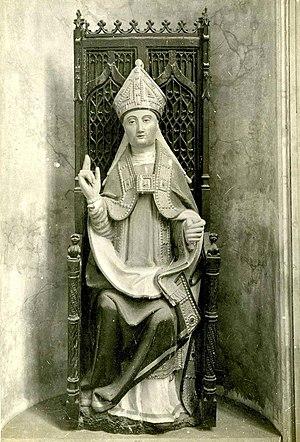
Statue de saint Ouen assis, XIVe siècle (œuvre disparue).
L'église Saint-Ouen est une église catholique paroissiale située à Therdonne, dans le département de l'Oise, en France. Elle est totalement isolée des habitations. Sa vaste nef unique, maintes fois réparée, remonte en partie au XIᵉ siècle, comme le donne à penser son appareil de petits moellons cubiques récupérés d'édifices gallo-romains démantelés. Son transept et son chœur, composé d'une travée droite et d'une abside à cinq pans, est de style gothique flamboyant, et date du premier quart du XVIᵉ siècle. Au niveau de l'ancien diocèse de Beauvais, cet ensemble d'une exécution soignée représente l'une des réalisations flamboyantes les plus remarquables dans le milieu rural. La consécration des deux chapelles dans les croisillon n'est intervenu que tardivement, en 1556. Le clocher, implanté au sud de la nef, près du croisillon sud, n'a été bâti qu'entre 1674 et 1676, et remplace un clocher roman victime d'intempéries, dont il imite le style. Le portail est de style classique. L'église Saint-Ouen a été classée monument historique par arrêté du 31 juillet 1913.